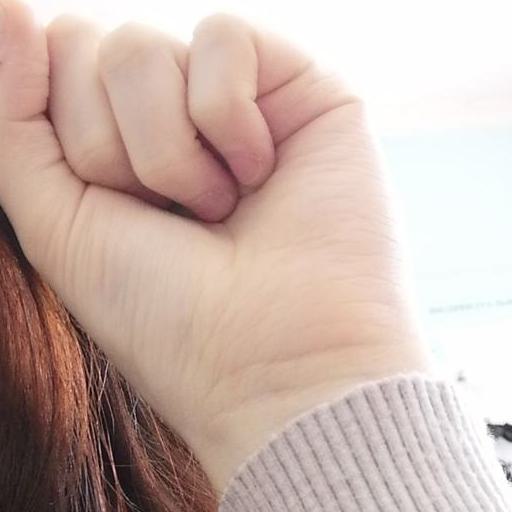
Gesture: fist